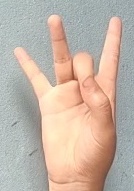
ASL sign: 8